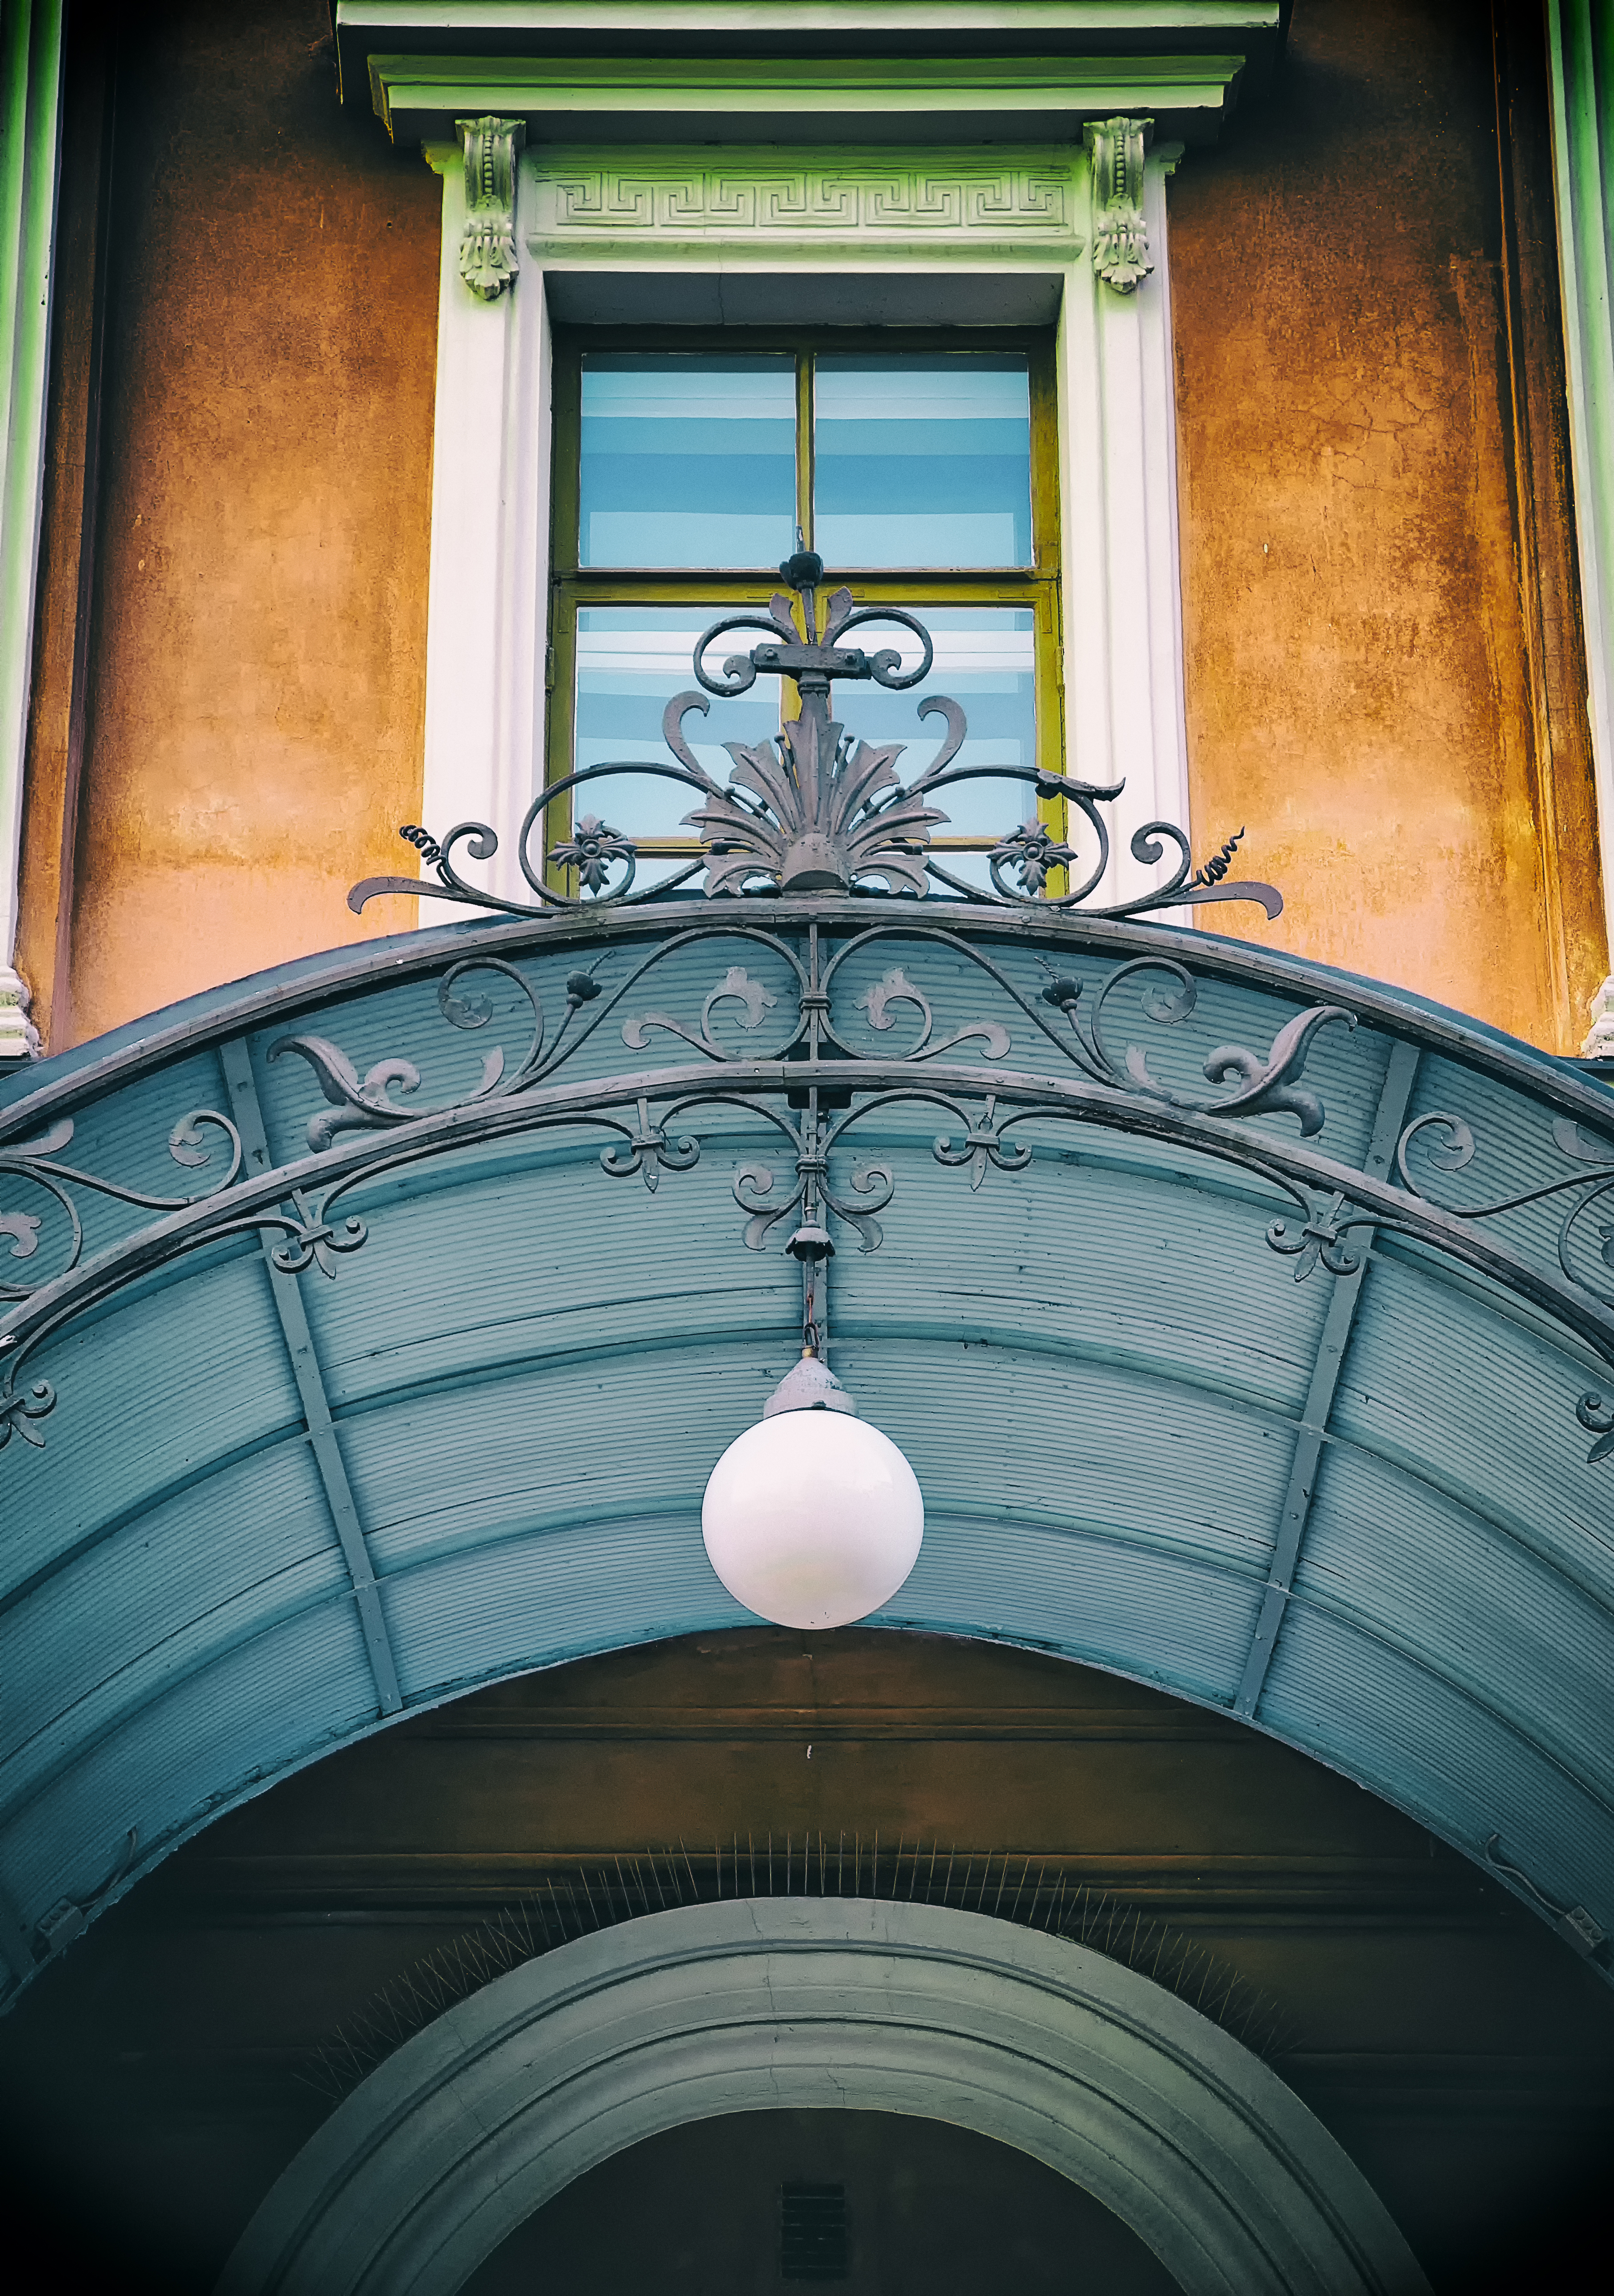
outdoor, light, architecture, house, window, glass, building, old, green, reflection, color, opera, facade, blue, lighting, theatre, symmetry, finland, helsinki, detail, shape, alexander, teatteri, aleksanterin